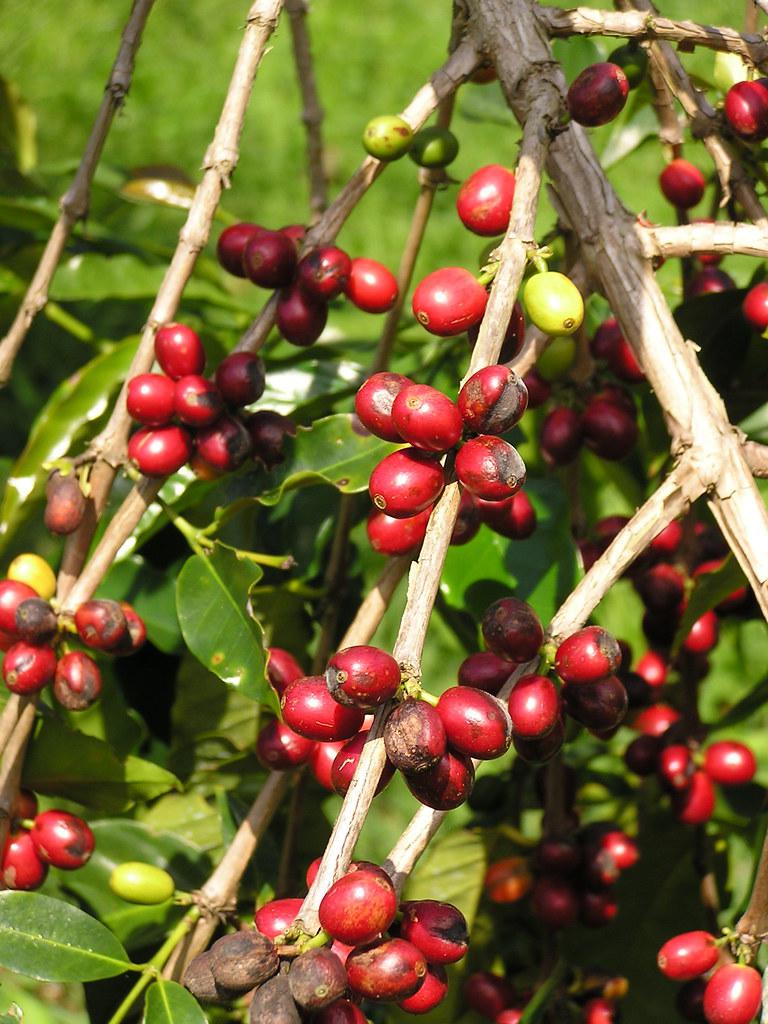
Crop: unknown
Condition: coffee_coffee_berry_blotch